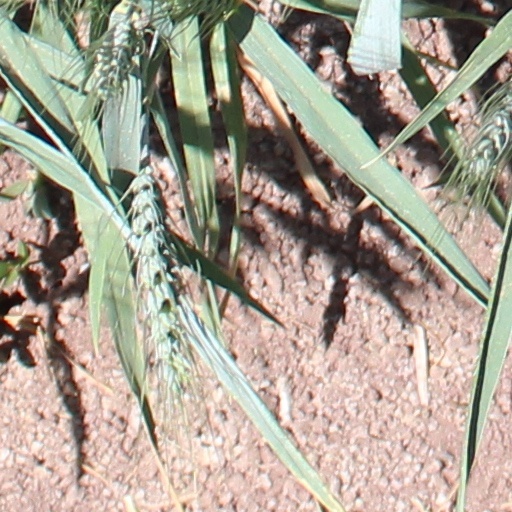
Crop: wheat